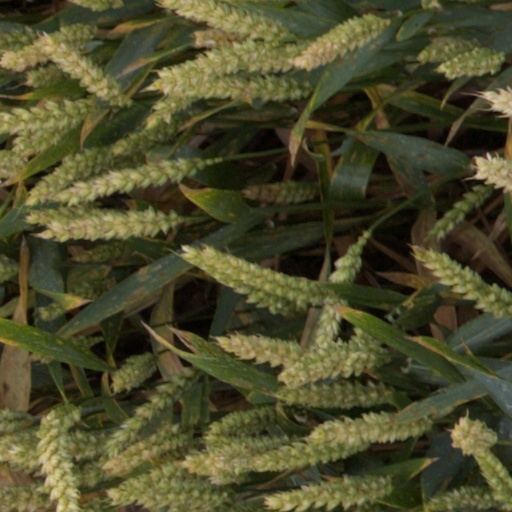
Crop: wheat